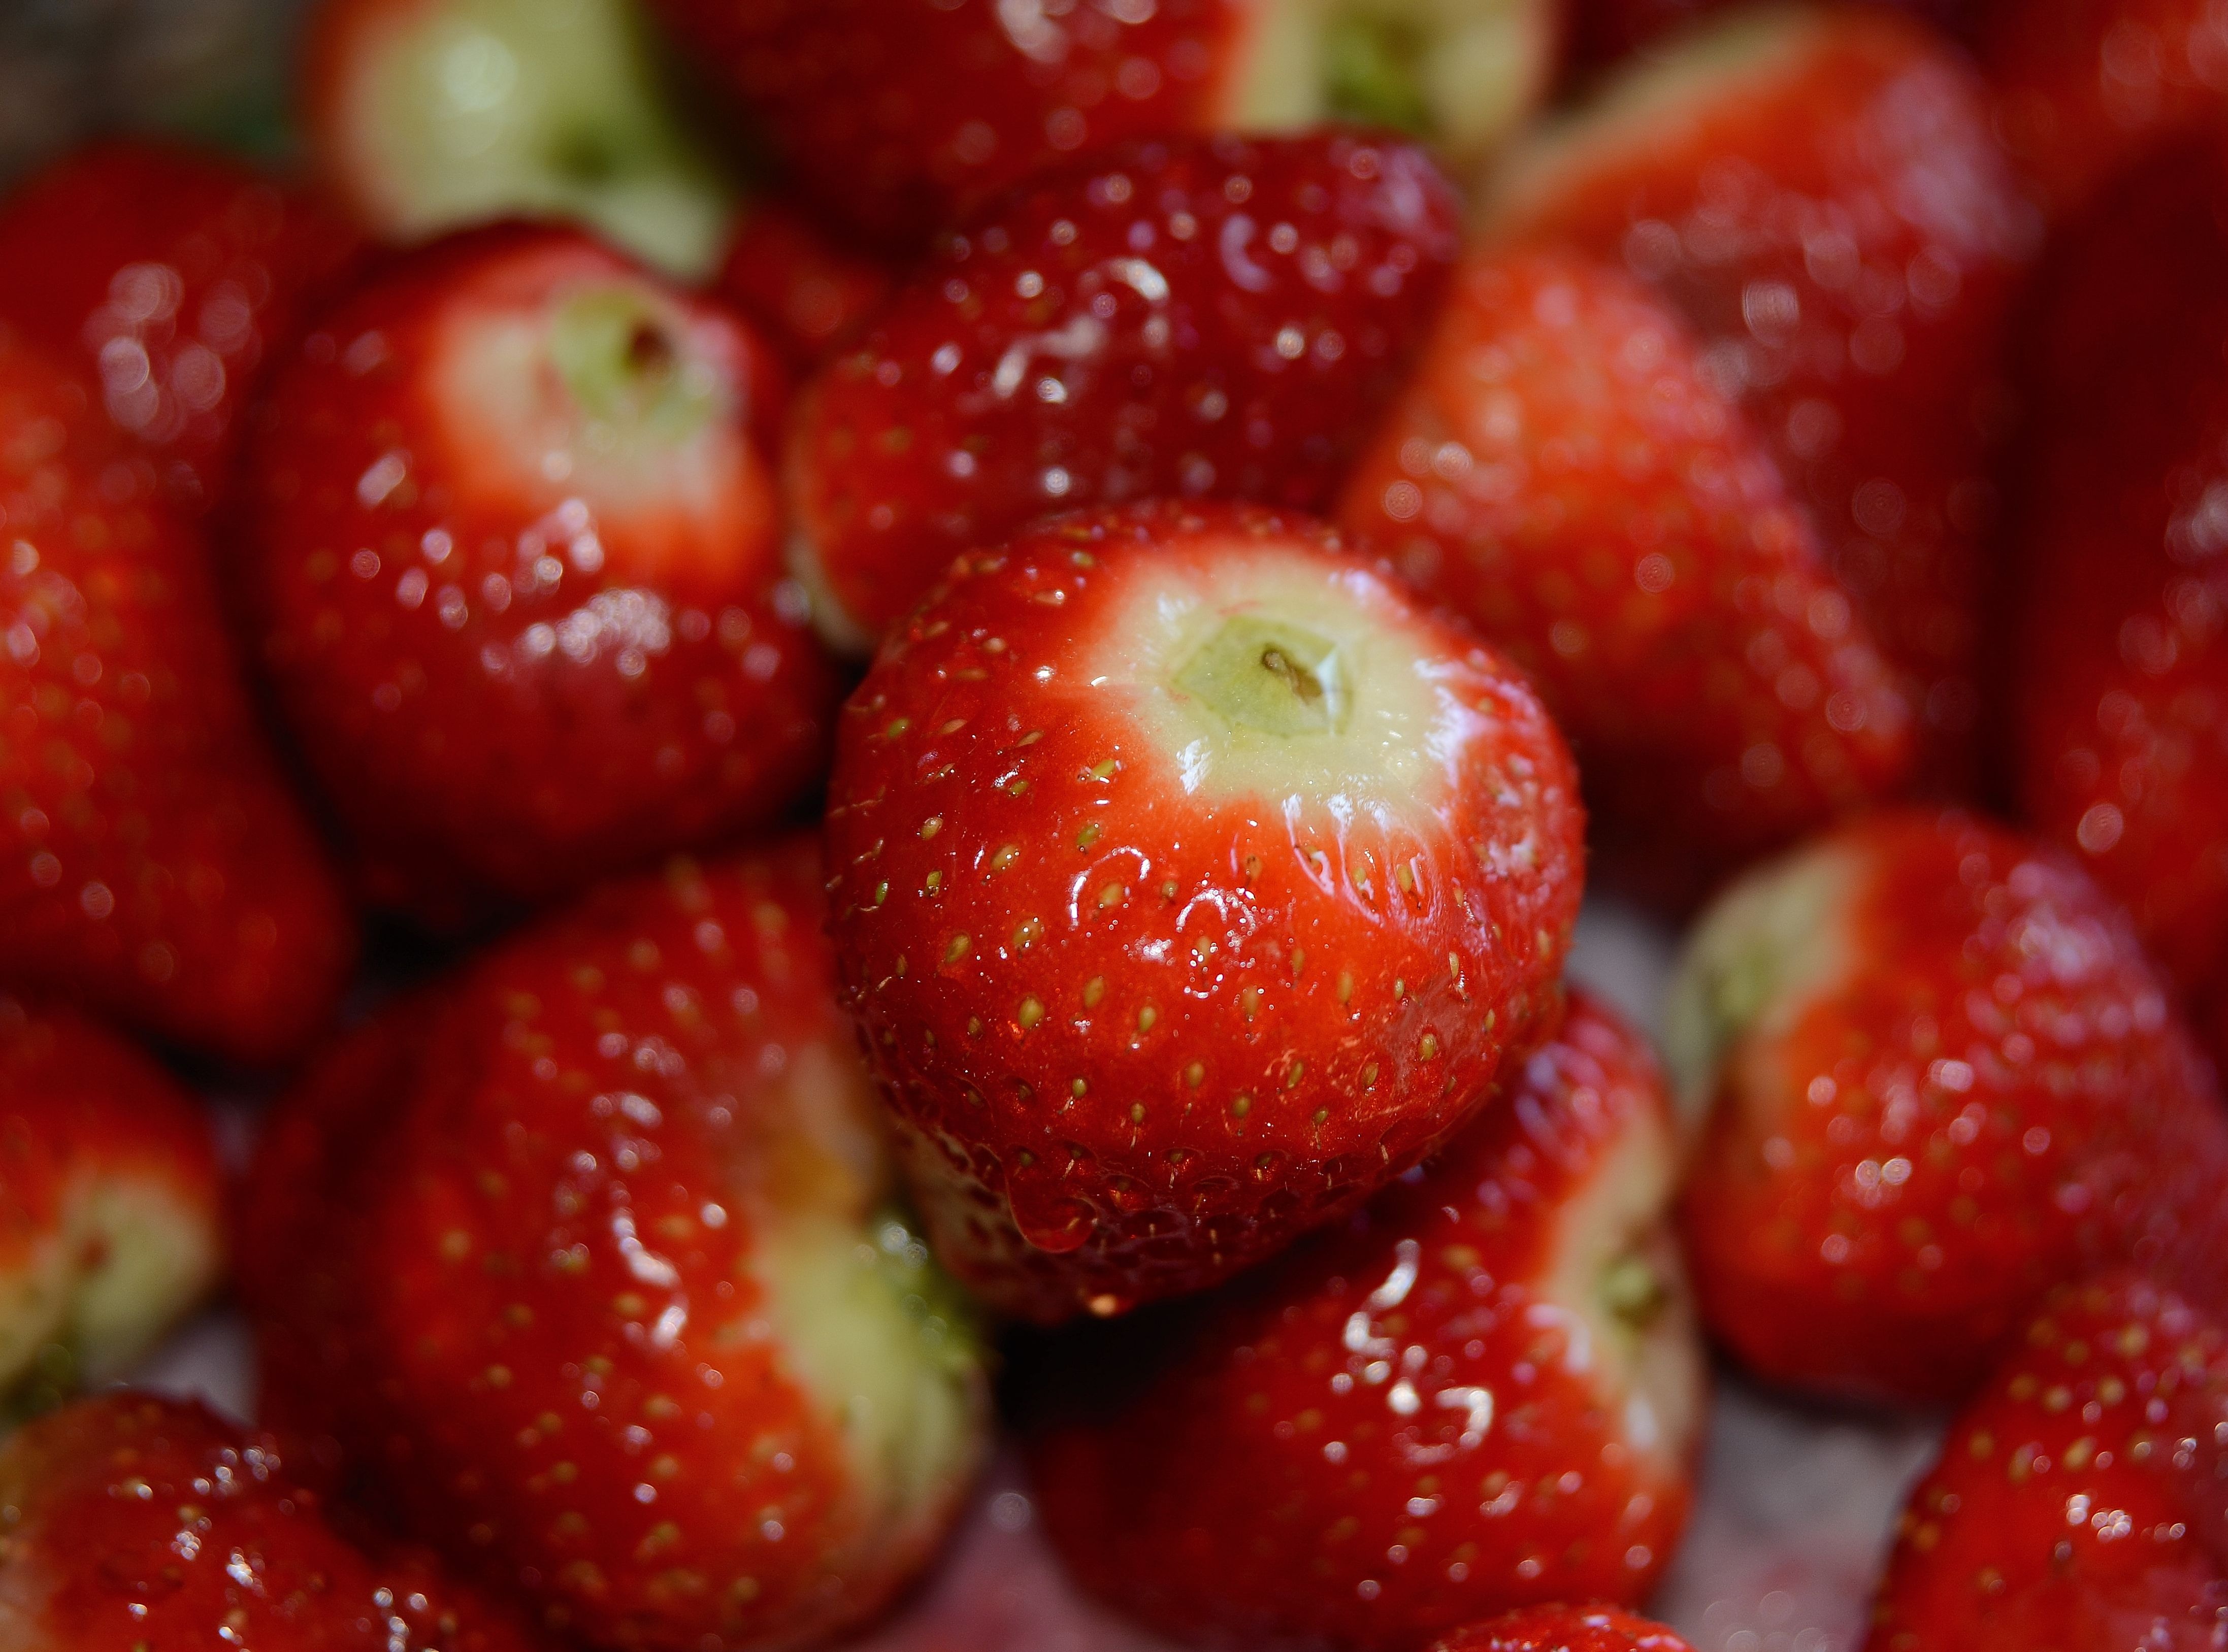
nature, plant, fruit, sweet, food, red, produce, season, strawberry, strawberries, bright red, frutti di bosco